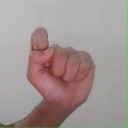
अक्षर: घ